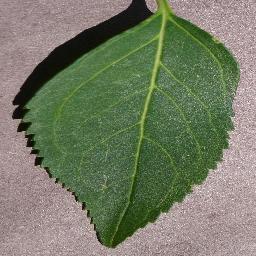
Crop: cherry
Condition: (including_sour)_healthy